History of Cincinnati

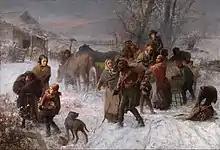
Charles T. Webber, "The Underground Railroad", 1893, Cincinnati Art Museum

Cincinnati was an important stop for the Underground Railroad in pre-Civil War times. It bordered a southern slave state, Kentucky, and is often mentioned as a destination for many people escaping the bonds of slavery. There are many harrowing stories involving abolitionists, runaways, slave traders and free men.